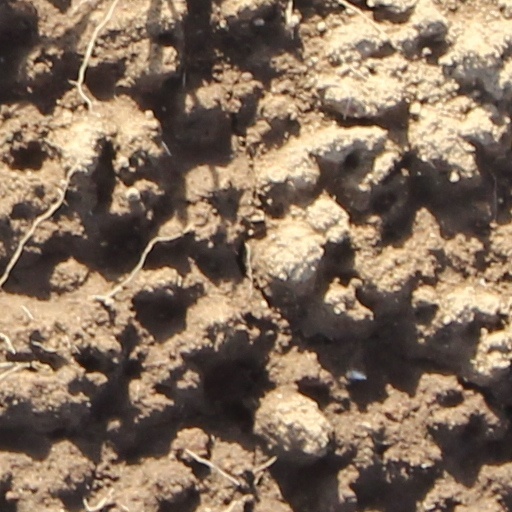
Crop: wheat